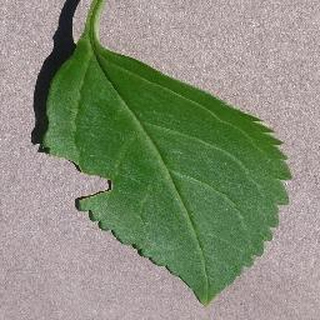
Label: healthy_cherry